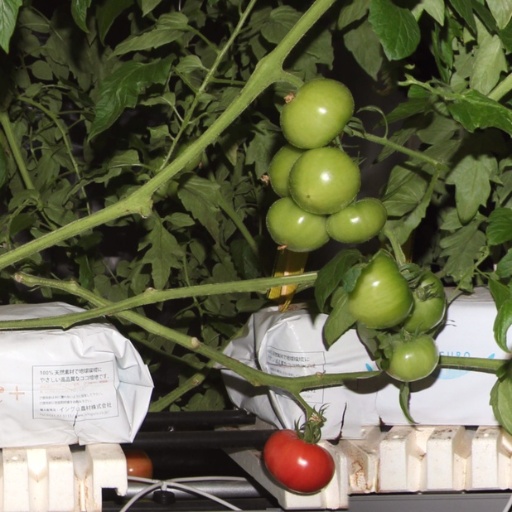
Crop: tomato